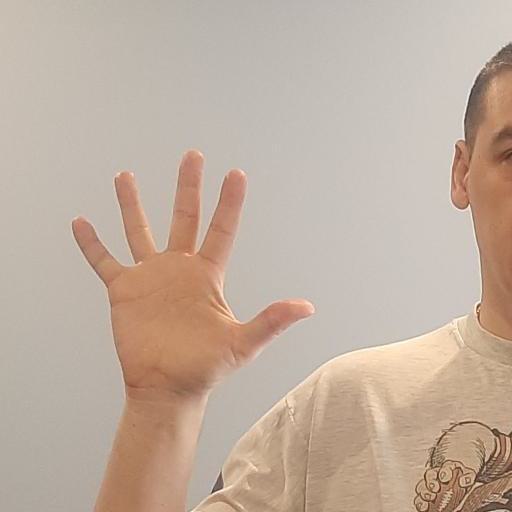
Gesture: palm